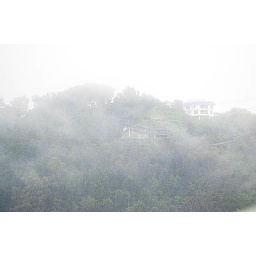
2006 March 29 - view of mountains by my house as we go into our 6th week of nonstop rains.